Arena México 60th Anniversary Show

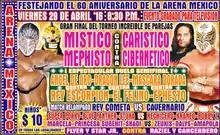
Official poster for the show

The Arena México 60th Anniversary Show was a major professional wrestling show produced by the Mexican "lucha libre" professional wrestling promotion Consejo Mundial de Lucha Libre ("World Wrestling Council"; CMLL) and took place on April 29, 2016, in Arena México, Mexico City, Mexico. The annual event commemorates the 1956 opening of Arena México, nicknamed "The Cathedral of Lucha Libre", CMLL's main venue and the largest arena ever built specifically for professional wrestling.